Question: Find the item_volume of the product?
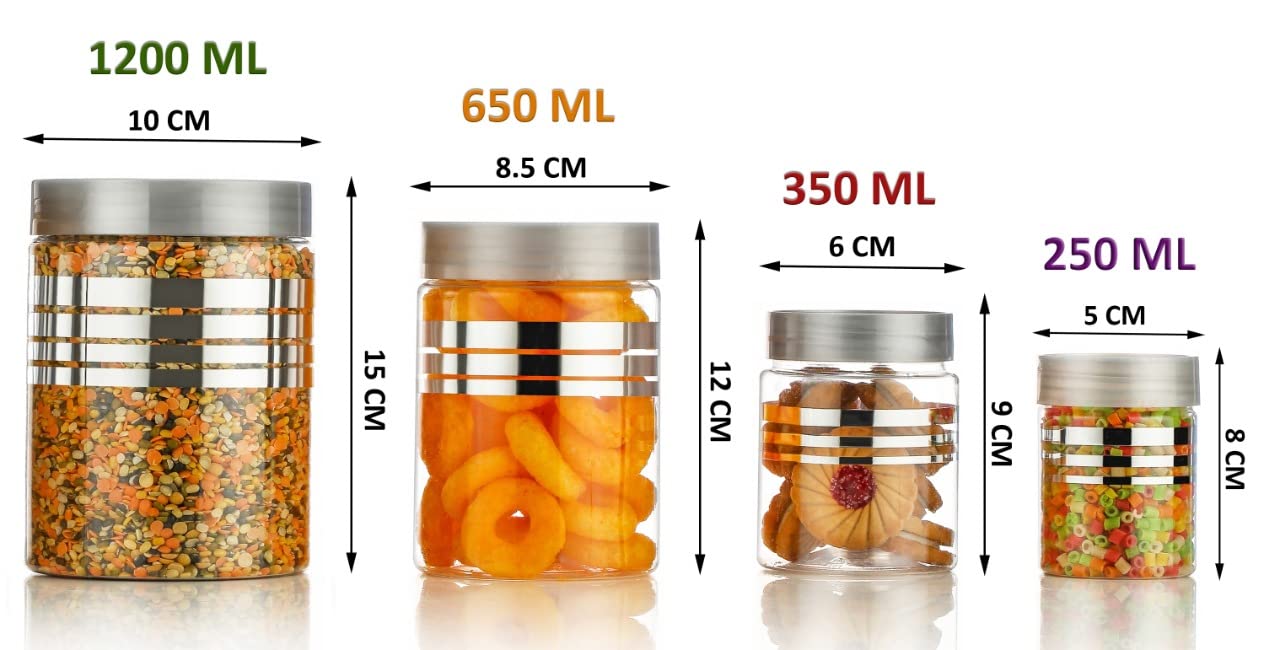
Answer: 250.0 millilitre